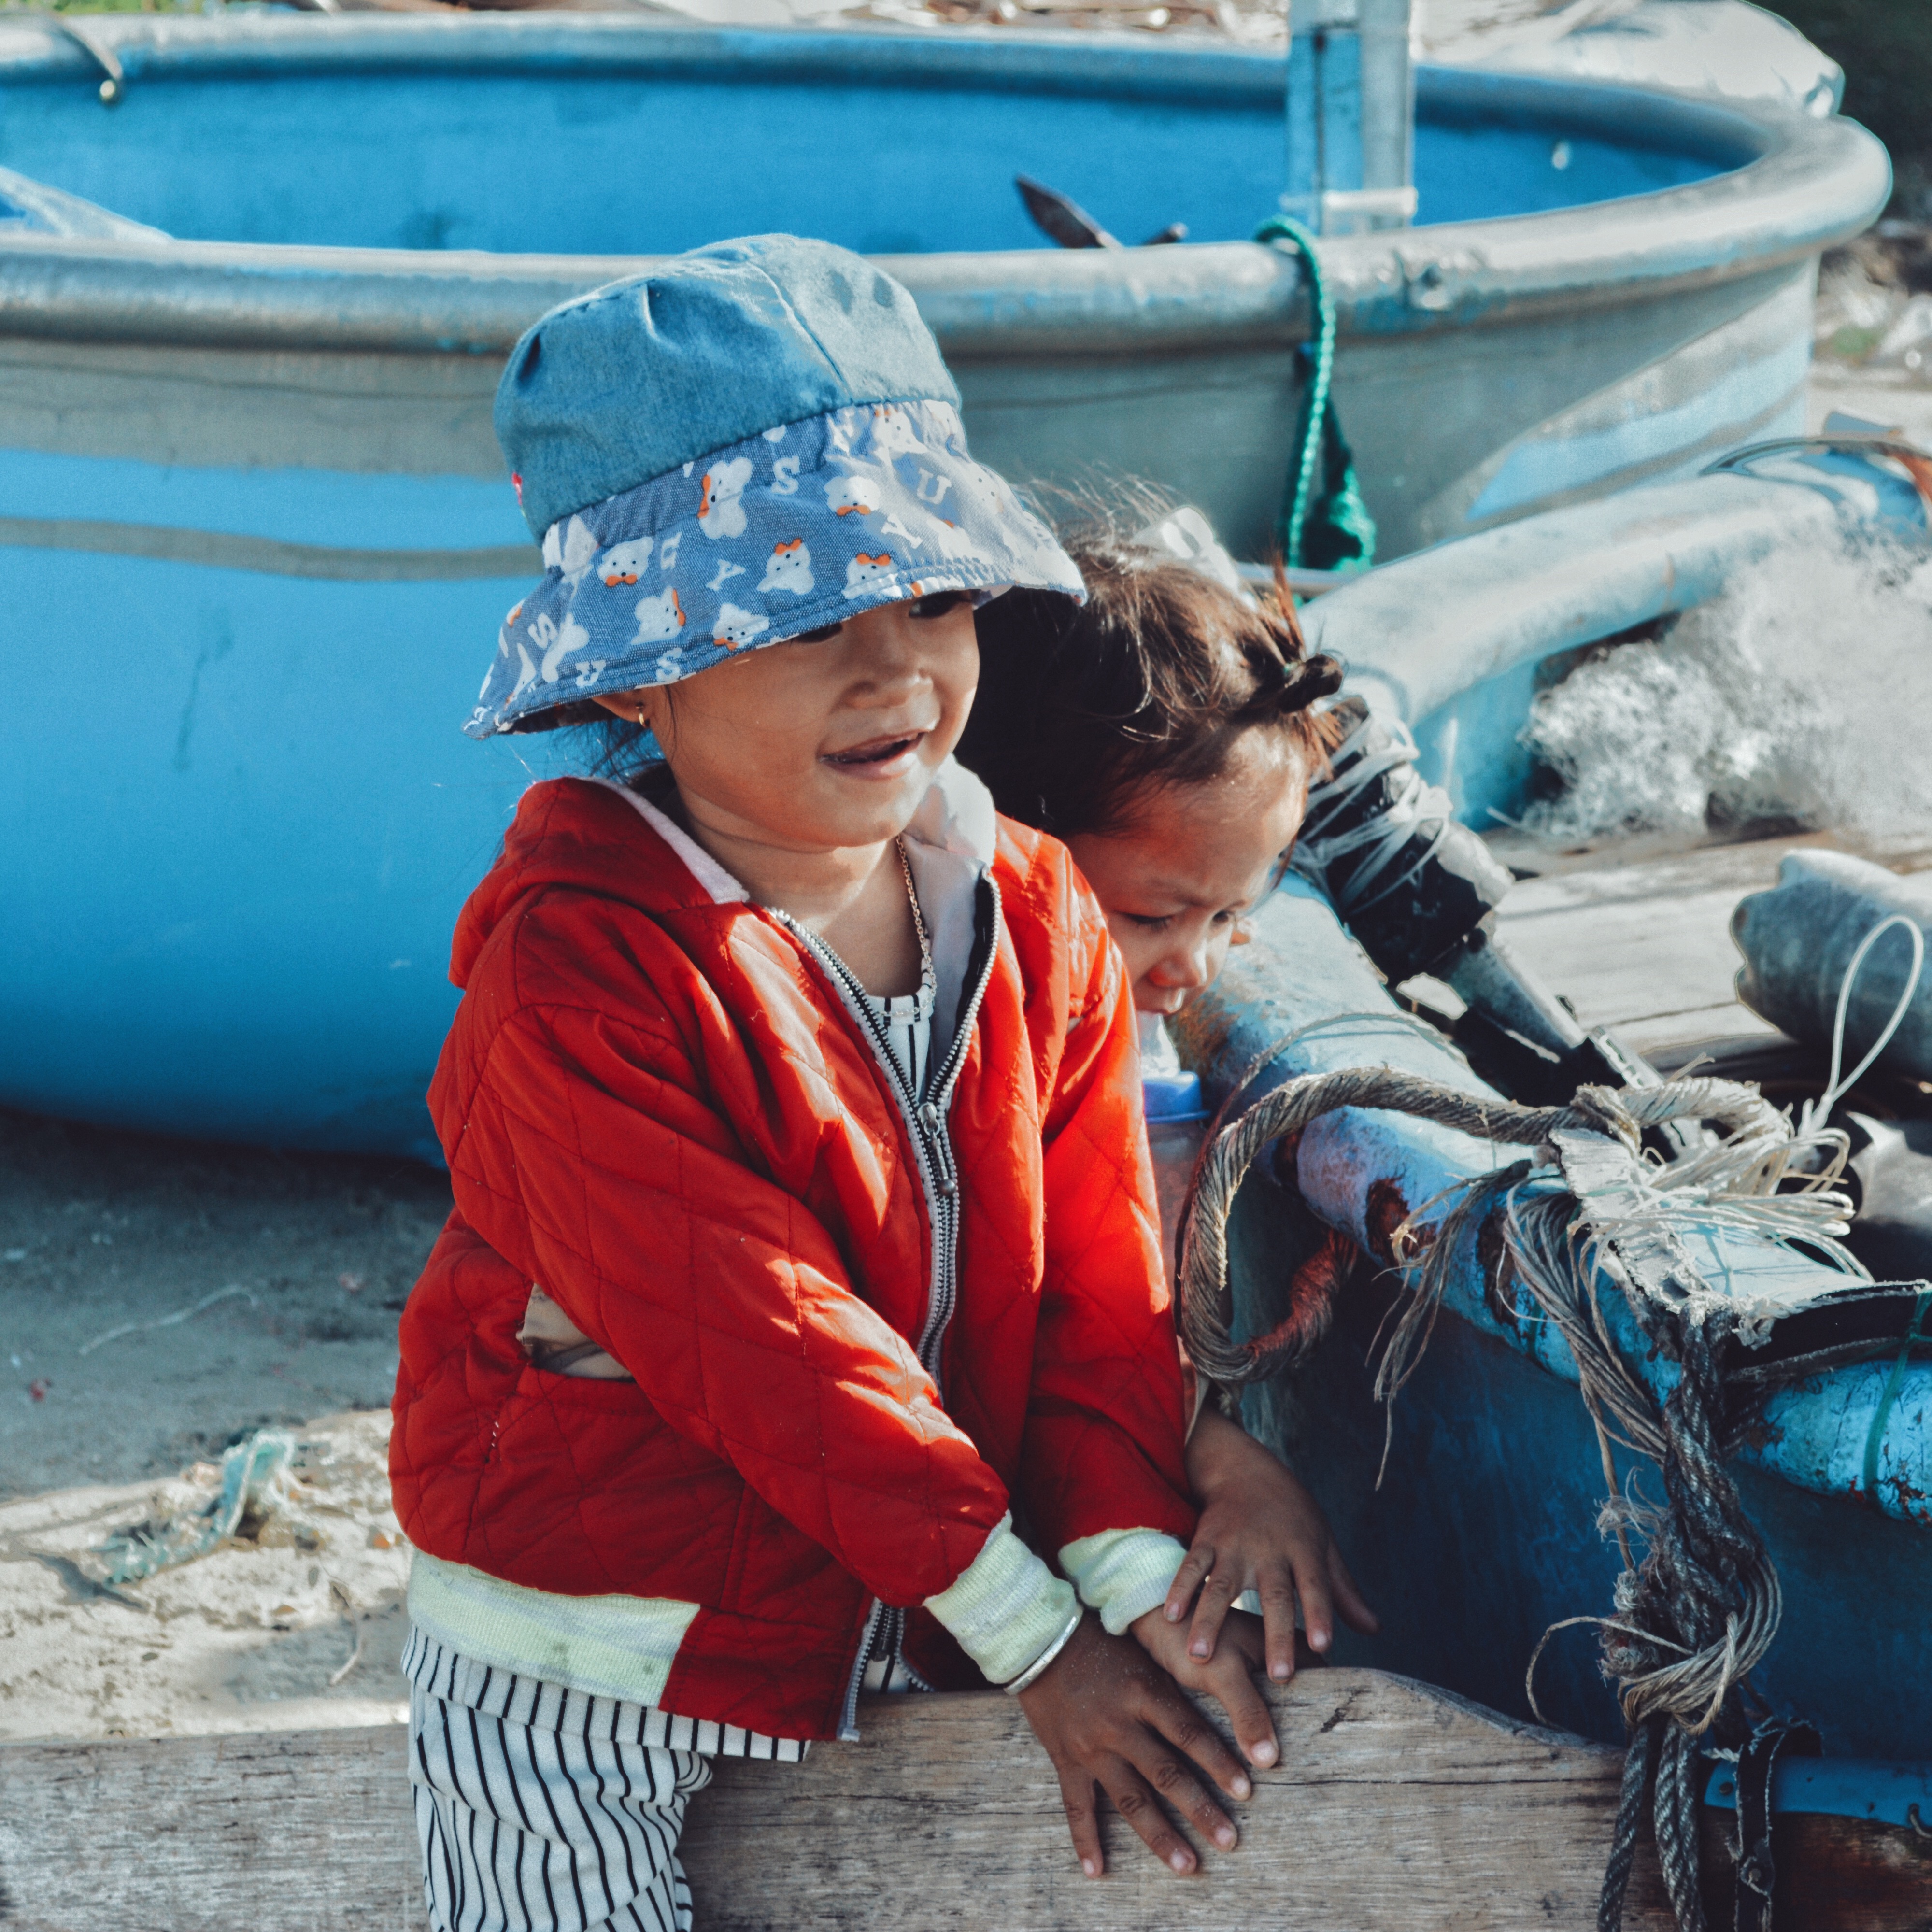
person, people, child